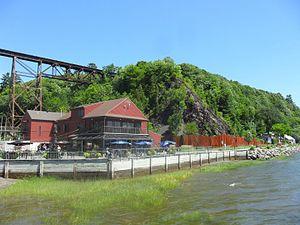
Le Cap Rouge, à Québec.
Cap-Rouge est un des 35 quartiers de la ville de Québec, et un des sept qui sont situés dans l'arrondissement de Sainte-Foy–Sillery–Cap-Rouge. Son nom provient du promontoire de schiste rougeâtre situé à l'embouchure de la rivière du Cap Rouge.